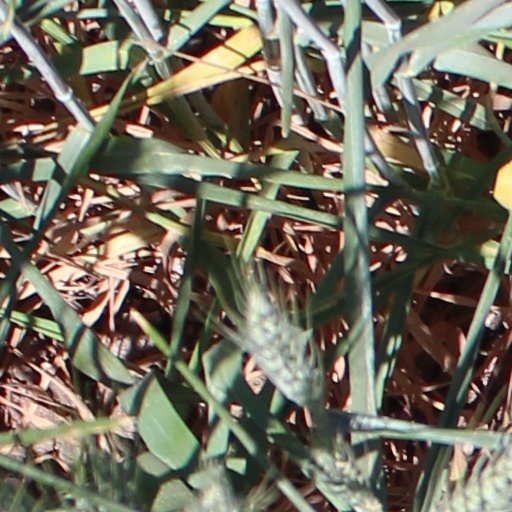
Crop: wheat